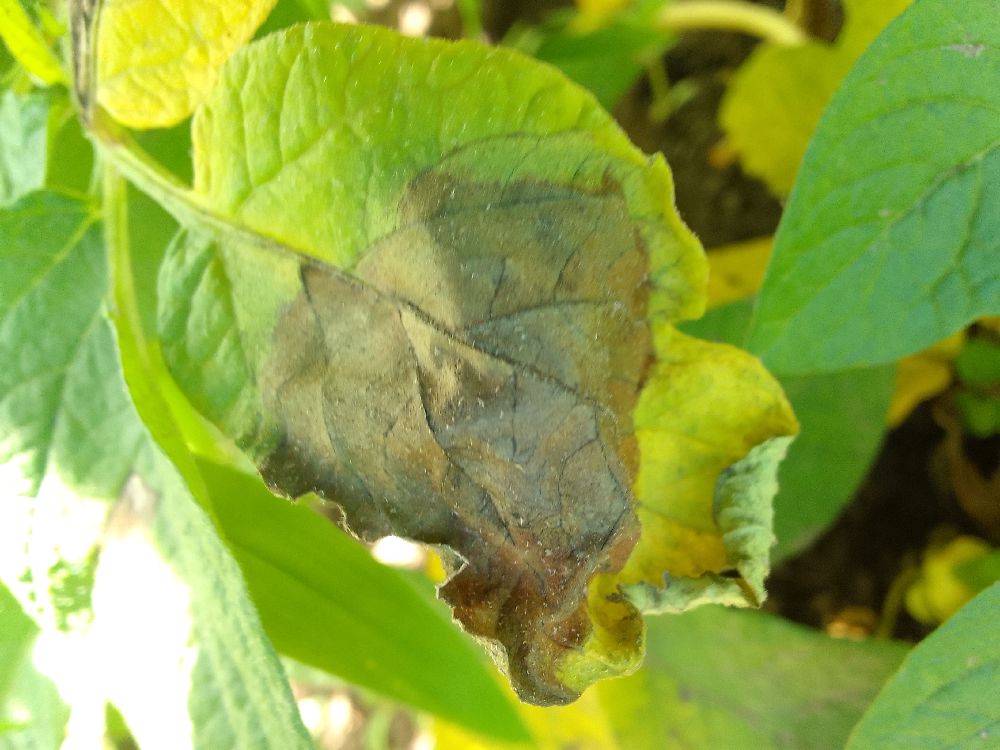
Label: Late blight